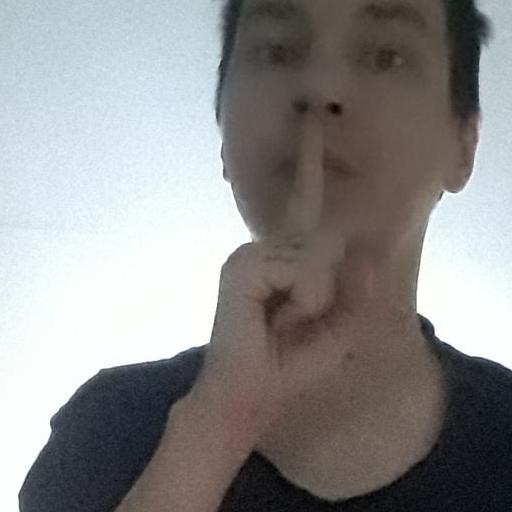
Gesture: mute